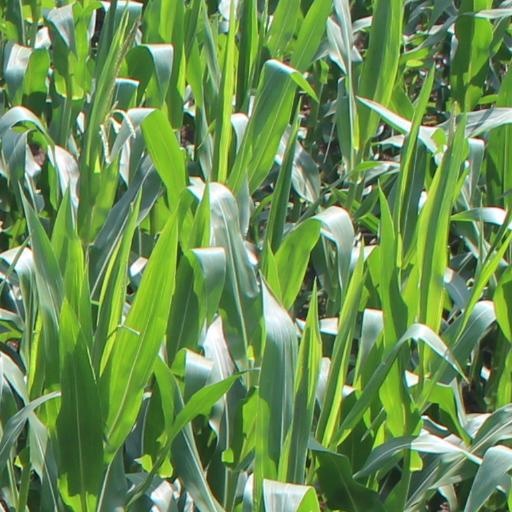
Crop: maize; corn